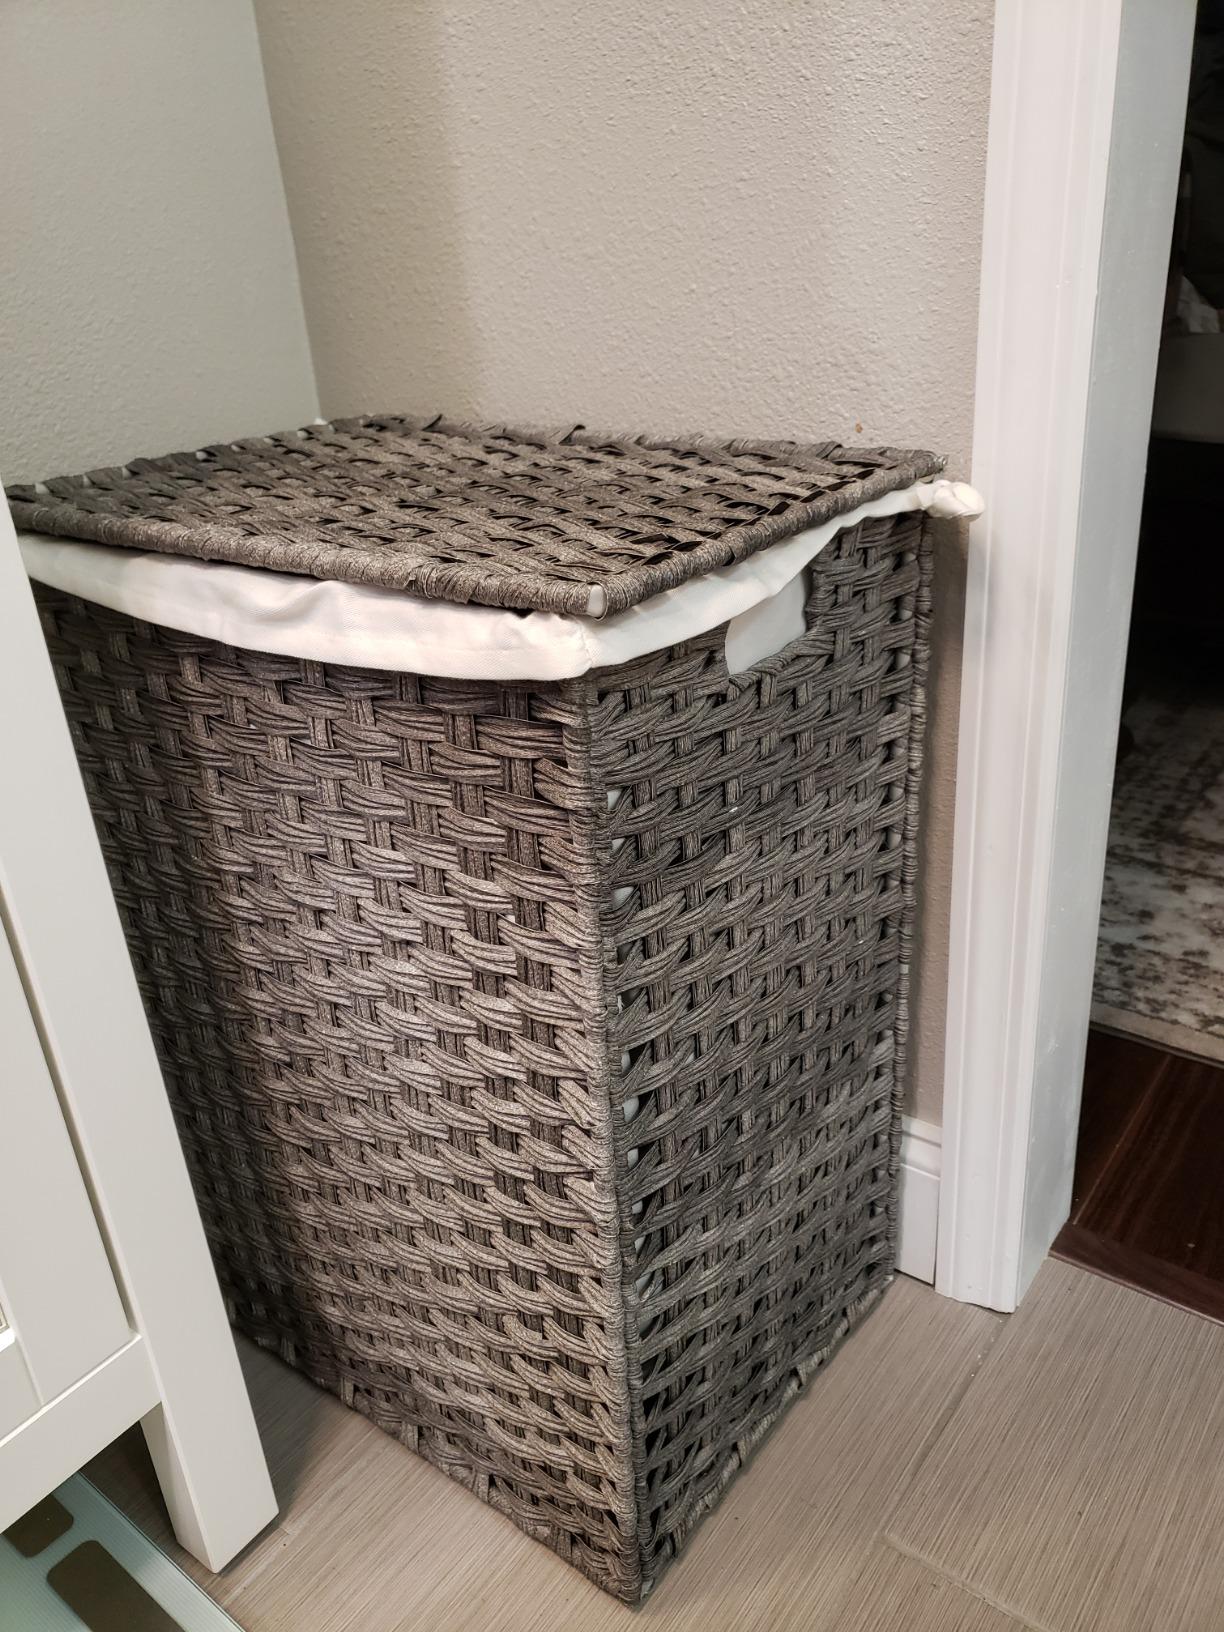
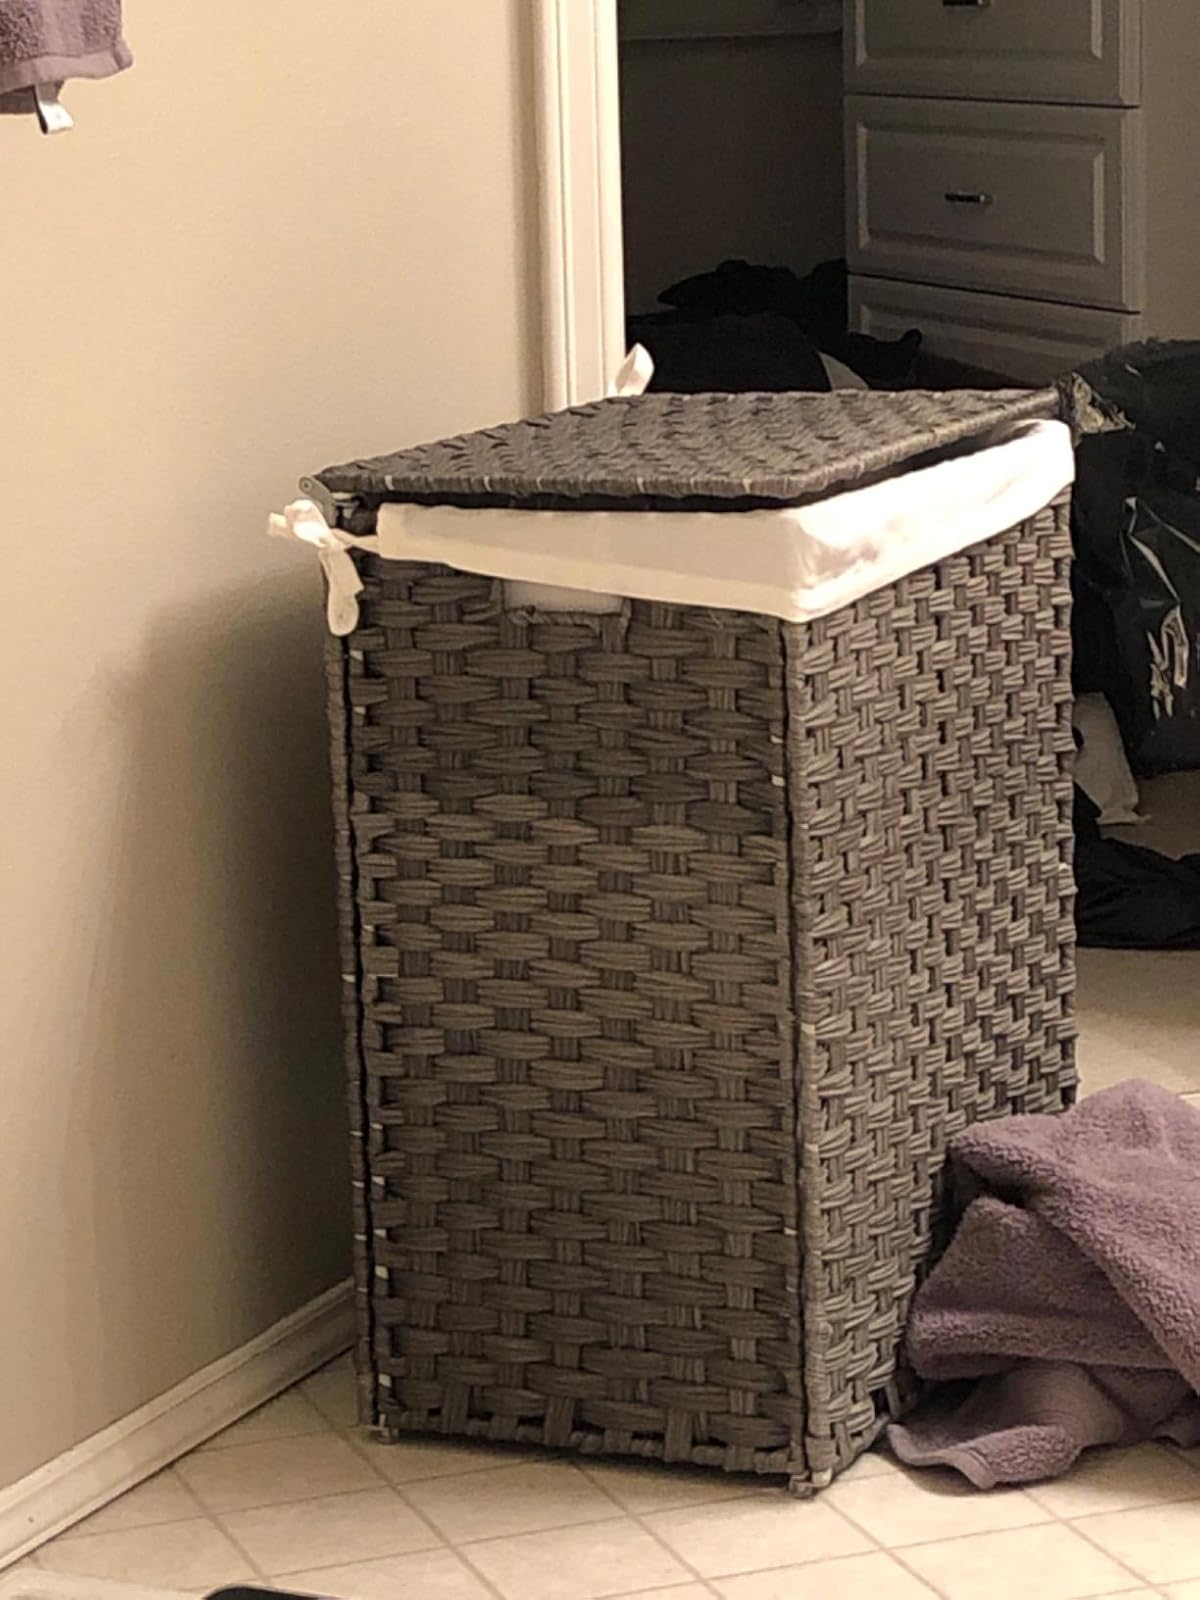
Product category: items_hamper
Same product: yes